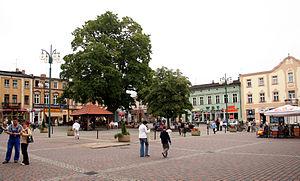
Lubliniec est une ville de Haute-Silésie dans la voïvodie de Silésie en Pologne. La ville est un grand nœud de communications, traversée par des routes de transit et des voies ferrées importantes, et elle est également bien équipée en industries légères et en industries chimiques. À Lubliniec, qui de 1941 à 1945 portait officiellement le nom de Loben, vivent près de 25 000 personnes.